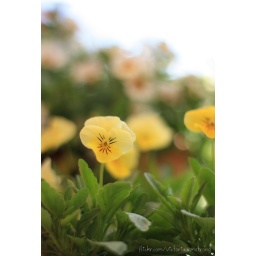
A small mini Pansy in a plant pot in the sun =]